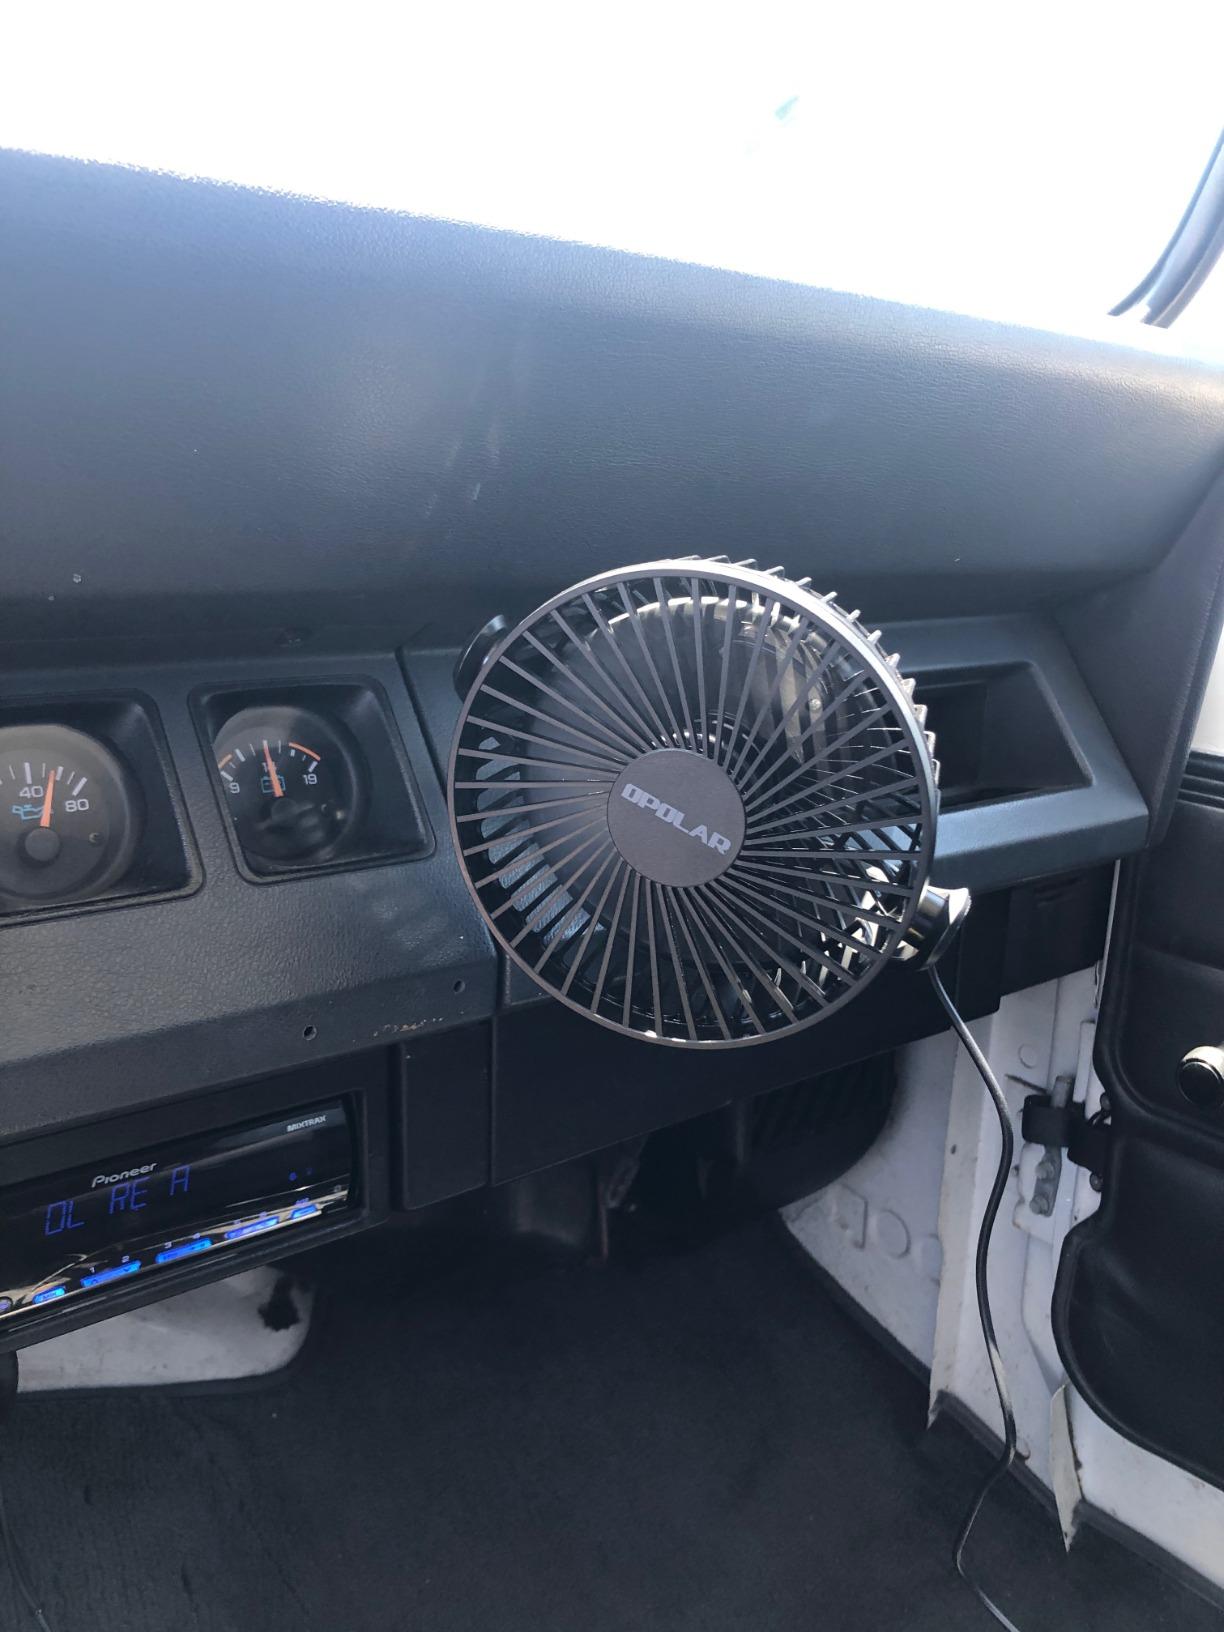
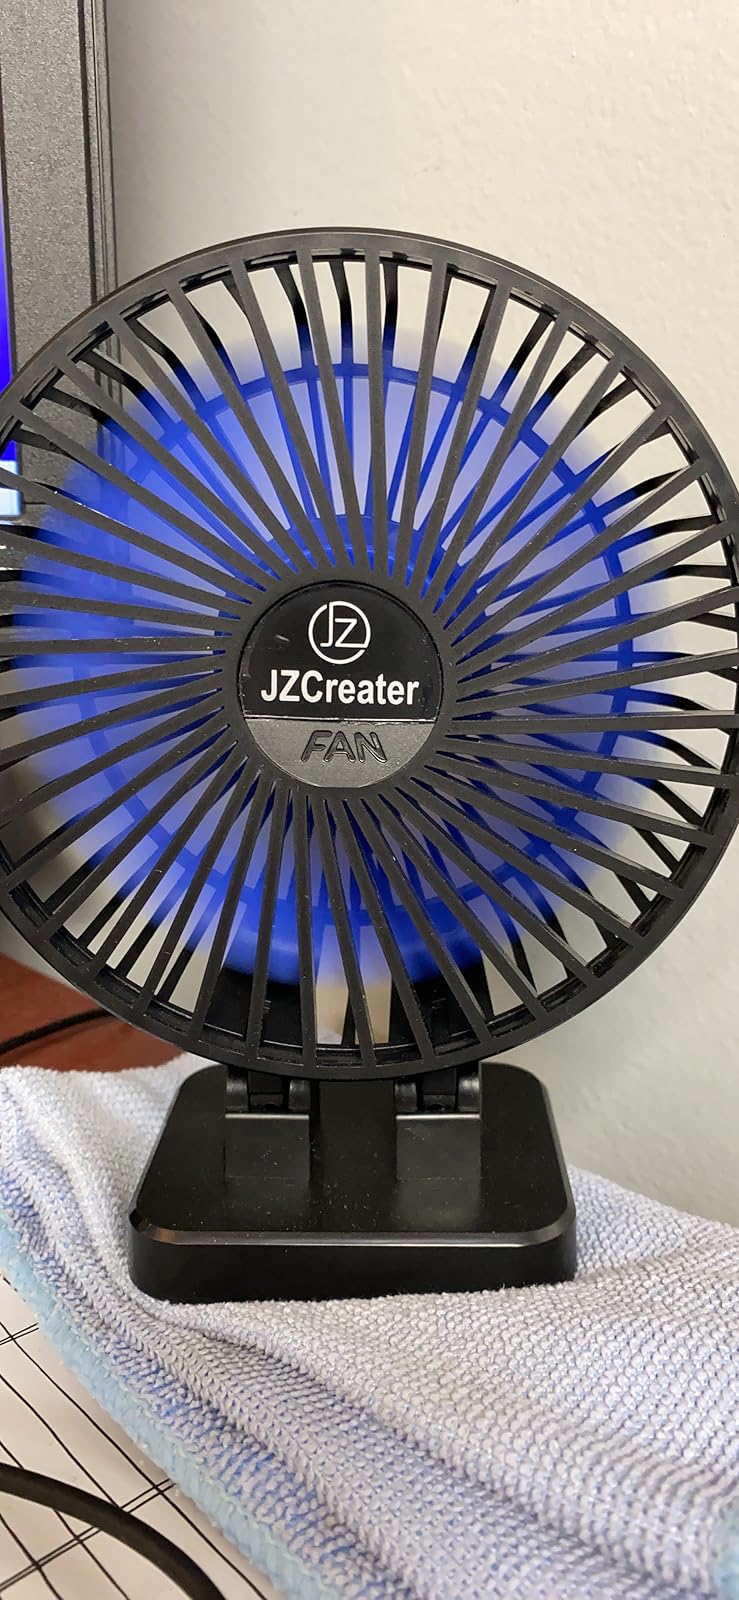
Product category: fan
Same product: no